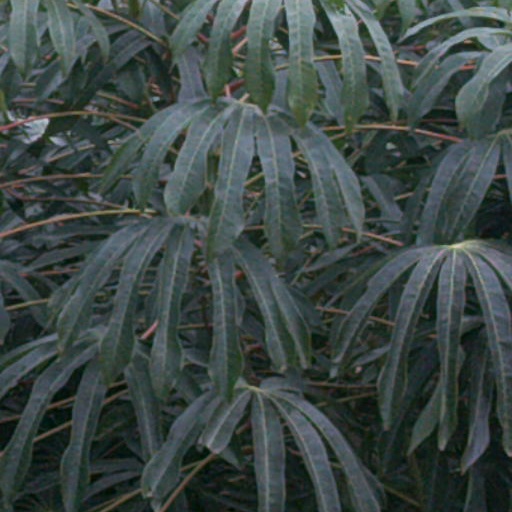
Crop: cassava